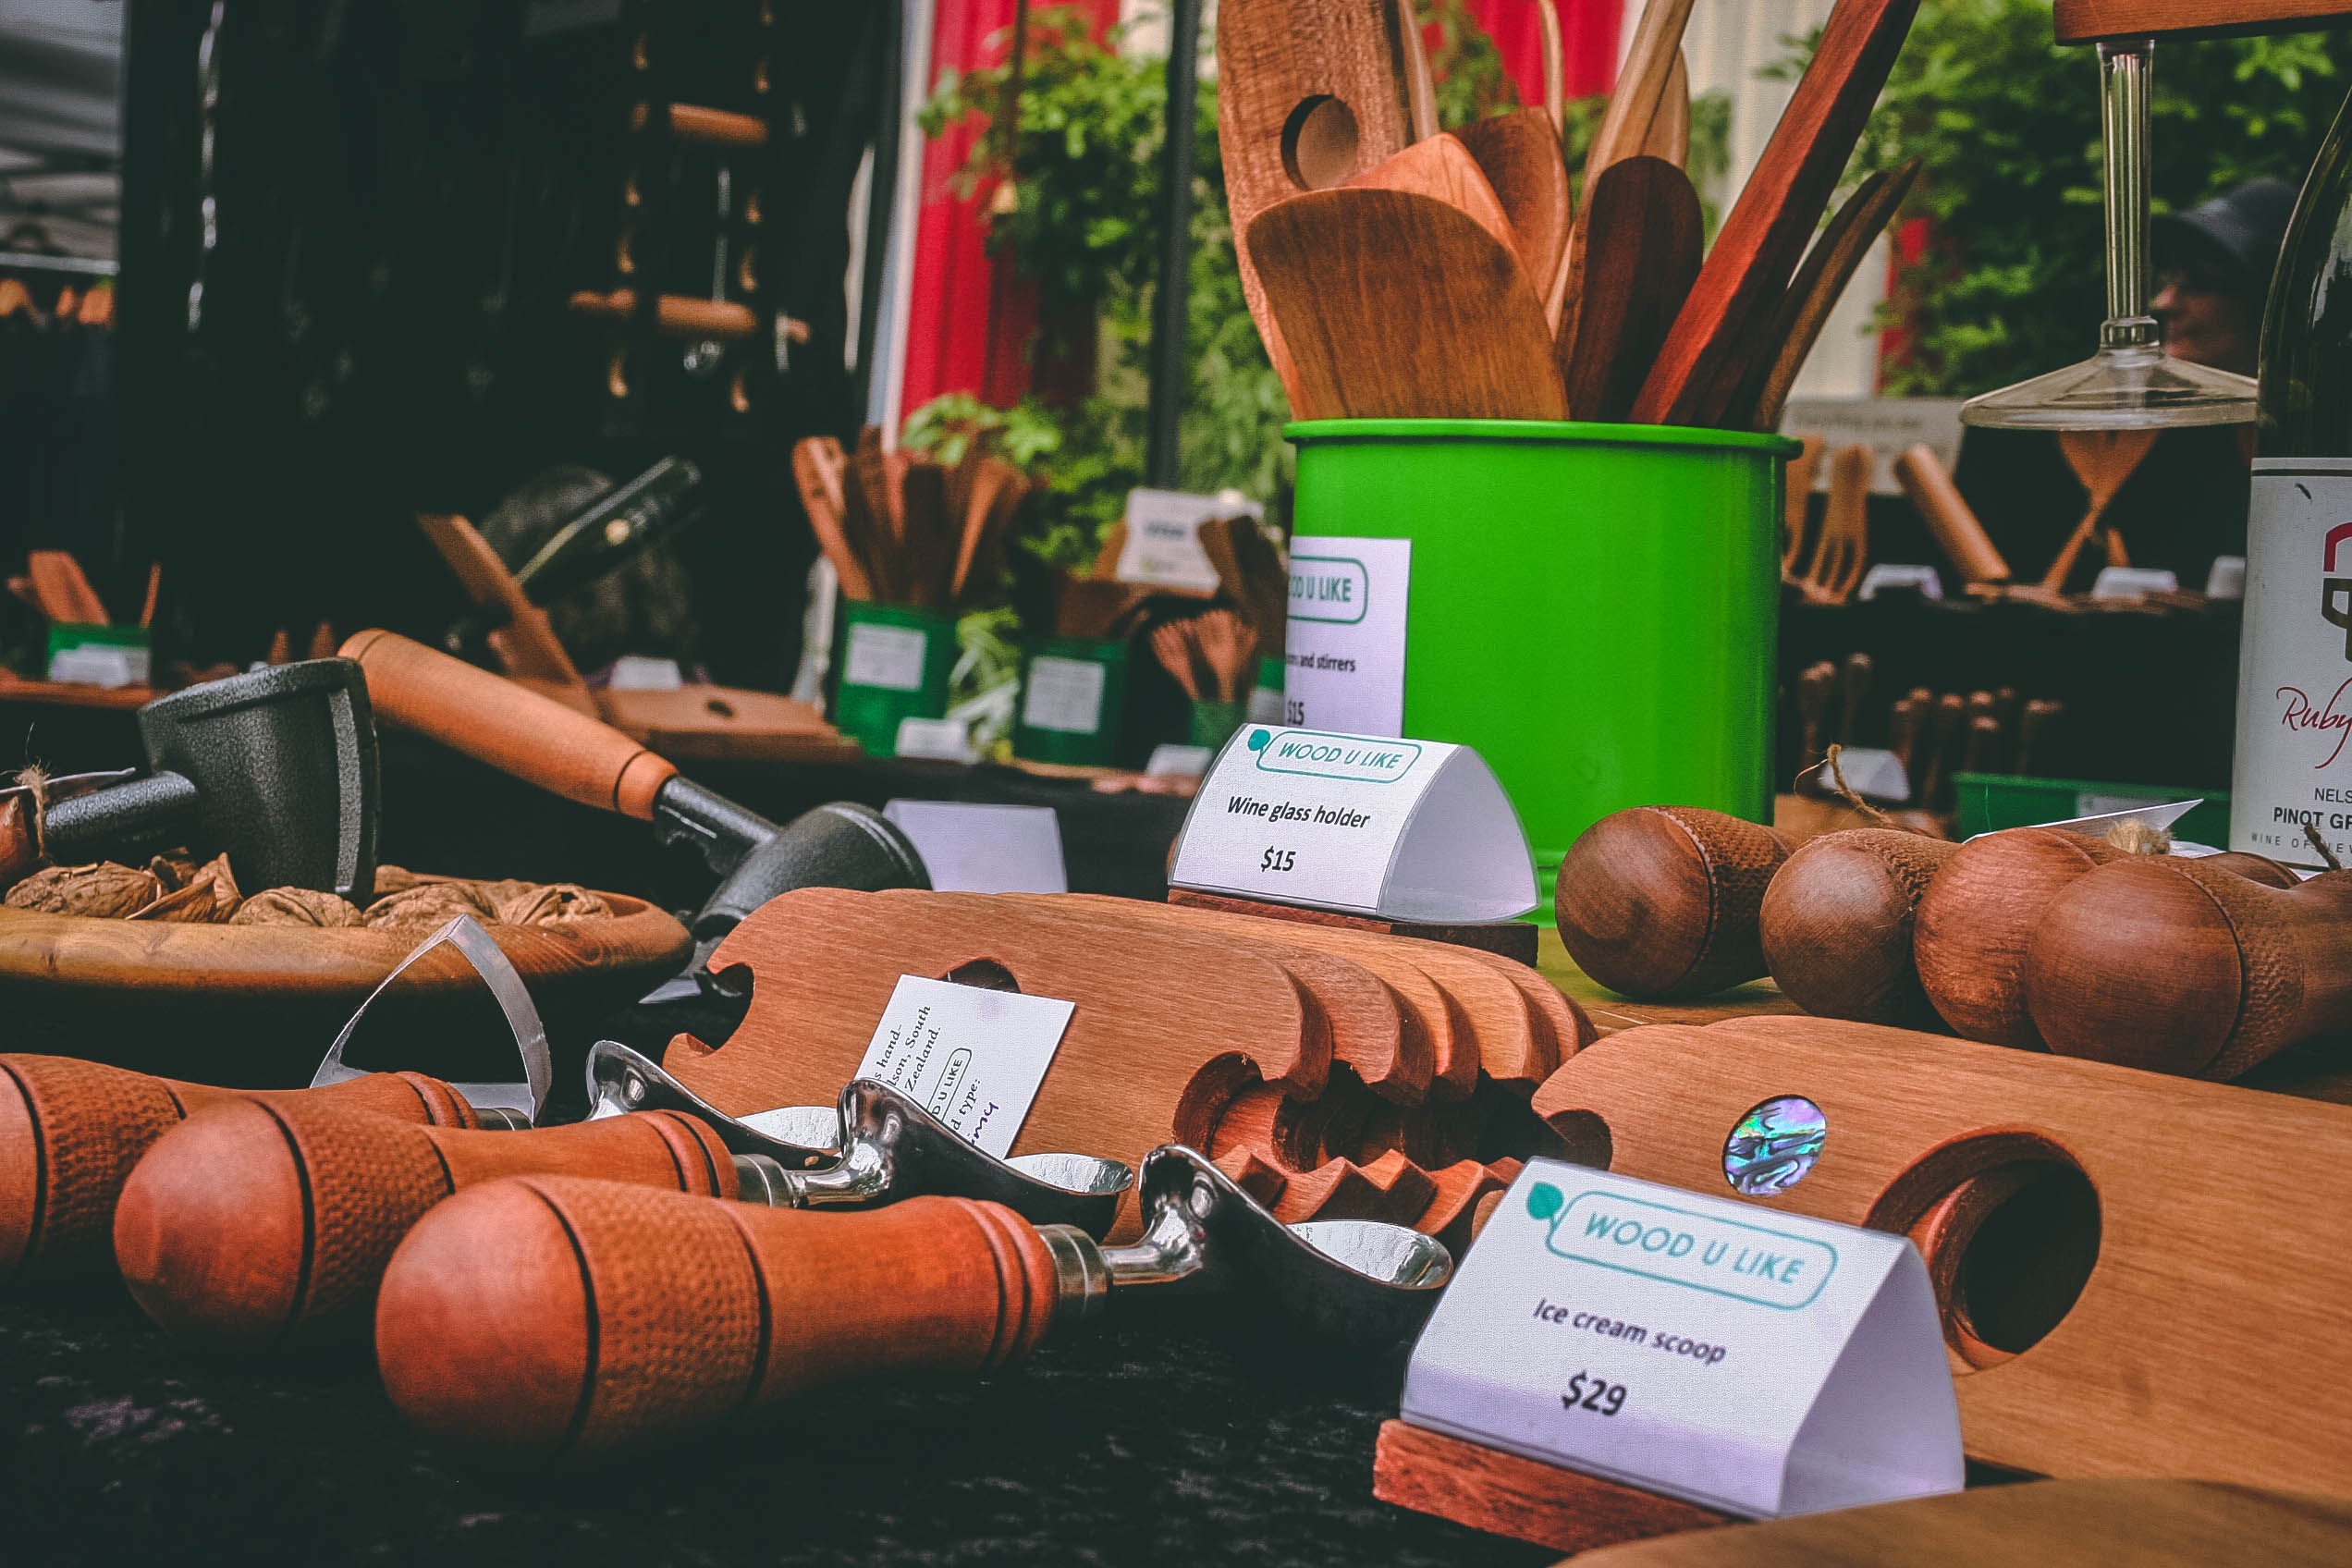
local food, vegetable, natural foods, plant, food